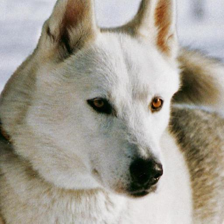
Label: animals